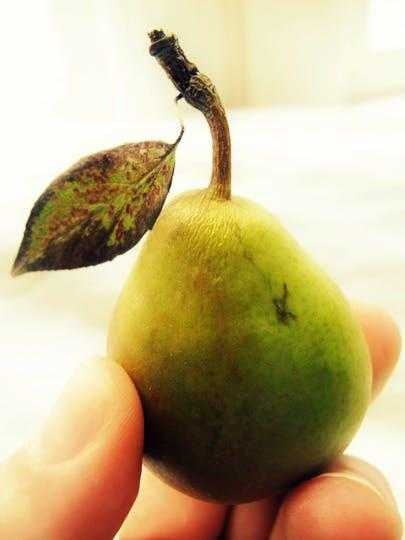
Label: Pear